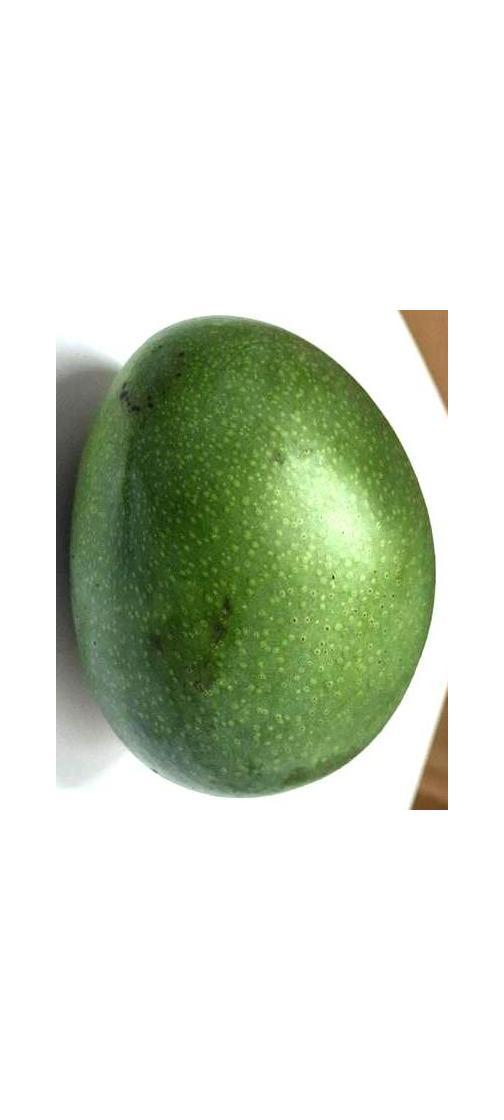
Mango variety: Ashshina Zhinuk